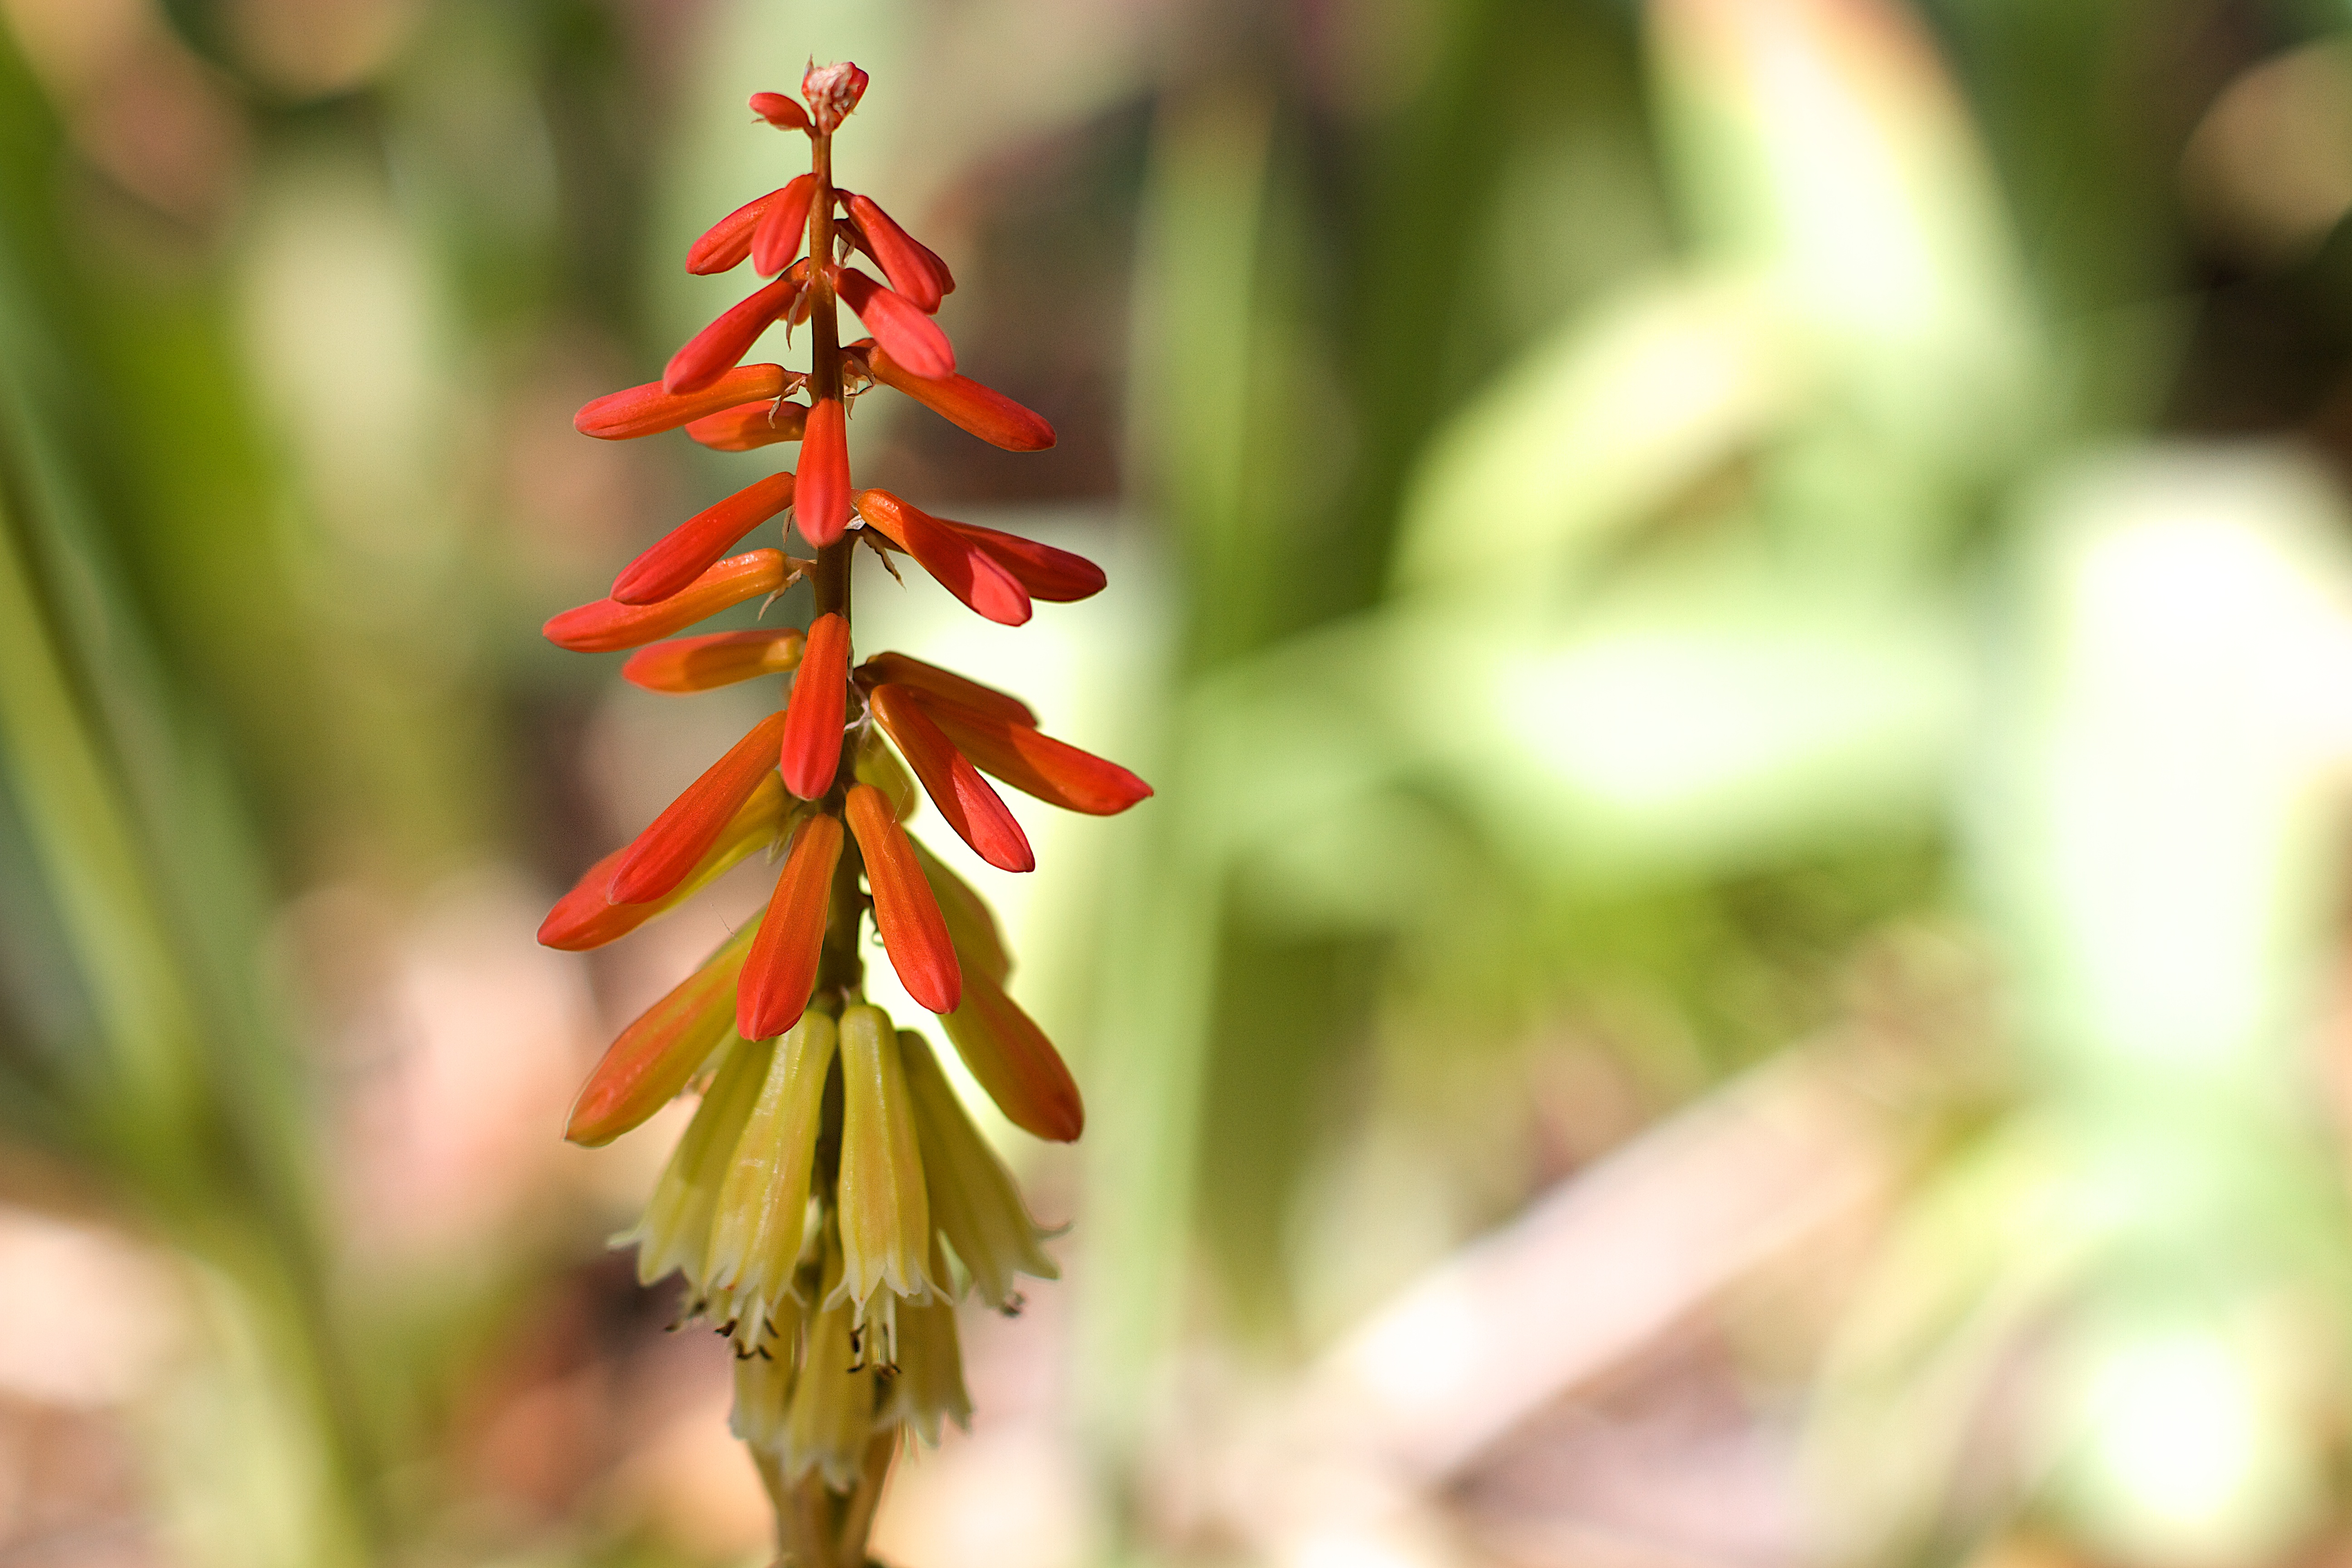
plant, leaf, flower, botany, flora, wildflower, gladiolus, macro photography, flowering plant, plant stem, land plant